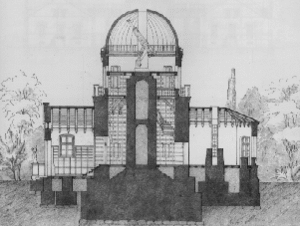
Østervold (observatorium)
Østervold observatorium
da:Østervold (observatorium)
Østervold er et astronomisk observatorium ved Botanisk Have i København fra 1861. Universitetsobservatoriet på Rundetårn var blevet for lille, så derfor blev Østervoldobservatoriet oprettet. Dobbeltteleskopet er en 36 cm refraktor med en brændvidde på 4,9 m til visuelle observationer og en 20 cm refraktor med en brændvidde på 4,8 m til fotografiske optagelser. Grundet lysforurening og rystelser fra Boulevardbanen, har observatoriet ingen videnskabelig betydning længere. I 1953 flyttede Københavns Universitets Astronomiske Observatorium til Brorfelde, syd for Holbæk. Østervold er ofte brugt blandt ornitologer. Bygningerne huser i dag Institut for Naturfagenes Didaktik, Københavns Universitet.